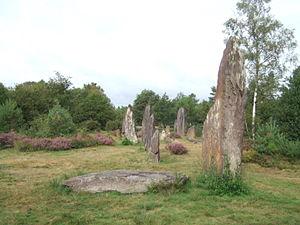
Alignements dans le domaine mégalithique des Pierres droites à Monteneuf (Morbihan).
La réserve naturelle régionale des landes de Monteneuf est une réserve naturelle régionale située en Bretagne. Classée en 2013, elle occupe une surface de 125,5 hectares et protège un ensemble de milieux à landes.
Les menhirs de Monteneuf, archéosite de Brocéliande est un site archéologique valorisé. Il se compose de plus de 400 menhirs qui peuvent être visités avec un sentier de découverte.
La liste des réserves naturelles de Bretagne présente la liste des réserves naturelles nationales et des réserves naturelles régionales se situant en Bretagne.